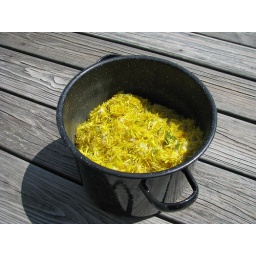
dandelion flowers in the pot 2